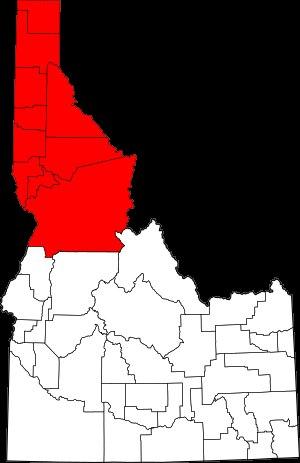
Cet article est une liste de certaines régions des États-Unis. De nombreuses régions sont définies par des lois ou des règlements du gouvernement fédéral, d'autres par une culture et une histoire partagées et d'autres par des facteurs économiques.